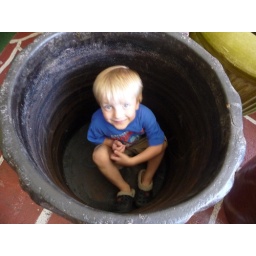
Sam in a flower pot